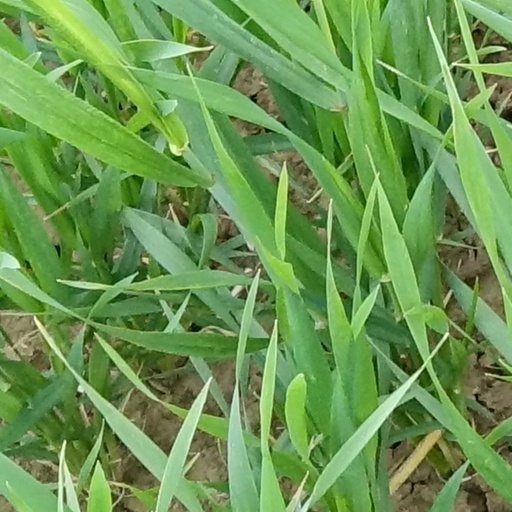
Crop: wheat